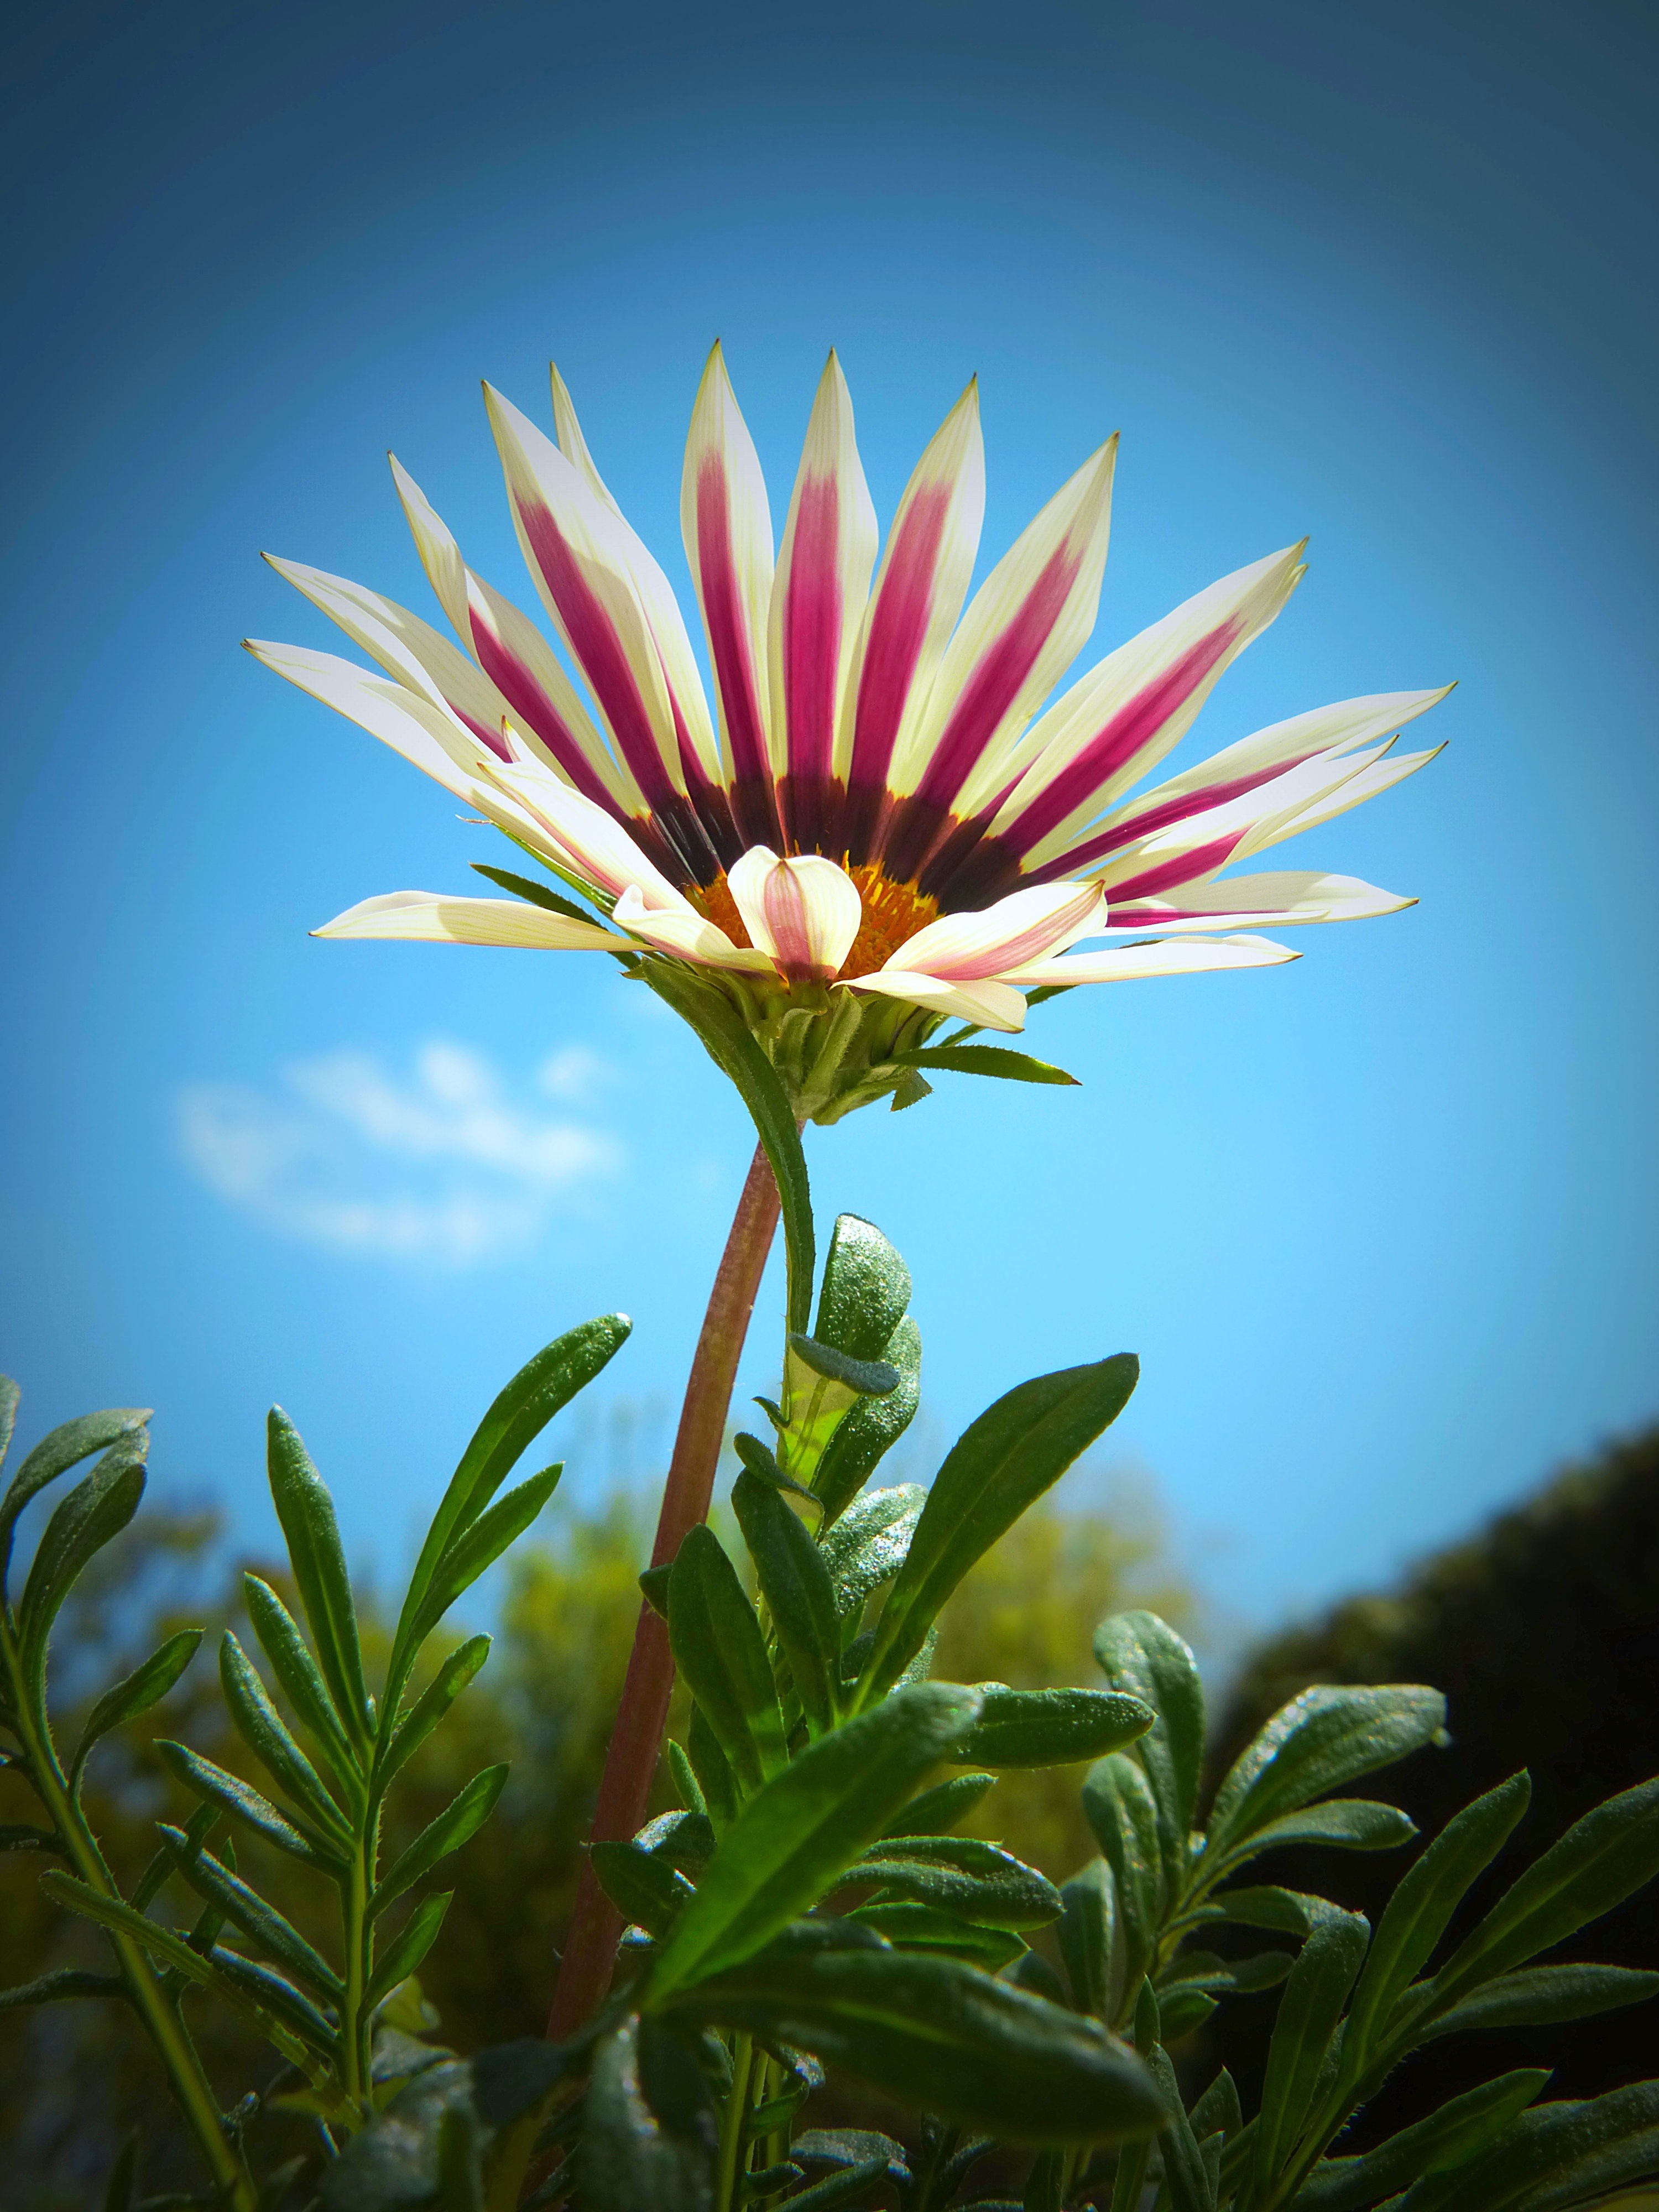
nature, grass, blossom, plant, sunlight, leaf, flower, petal, bloom, green, red, botany, colorful, flora, wildflower, close up, gazania, composites, macro photography, flowering plant, daisy family, gazanie, gold noon, ice plant, plant stem, land plant